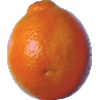
Label: tangelo